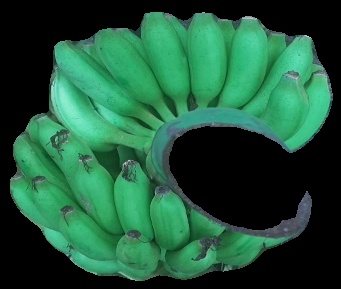
Variety: elakki-bale
Grade: grade1